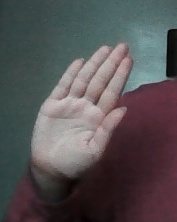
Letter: seen